The Apthorp

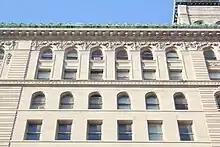
Detail of upper stories

The Apthorp was nearly fully occupied at the time of its opening, despite charging rents of up to $6,500 per year. When the Apthorp opened, it catered mostly to people who had lived nearby on West End Avenue or Riverside Drive. In contrast to older apartment buildings, where most residents had moved from private houses, about one-third of its residents had relocated from other apartment buildings like the Graham Court and the Ansonia. After the similarly-named Apthorp Hotel opened on Broadway between 89th and 90th Streets in 1914, both the hotel and the apartment building frequently received mail and telephone calls intended for the other structure. Astor requested an injunction to prevent that hotel from using the Apthorp name, but a state judge ruled that Astor did not have the rights to the "Apthorp" name. The "New York Herald Tribune" reported in 1925 that the Astors were considering selling the Apthorp to a syndicate, though this did not happen.